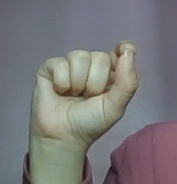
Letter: fa